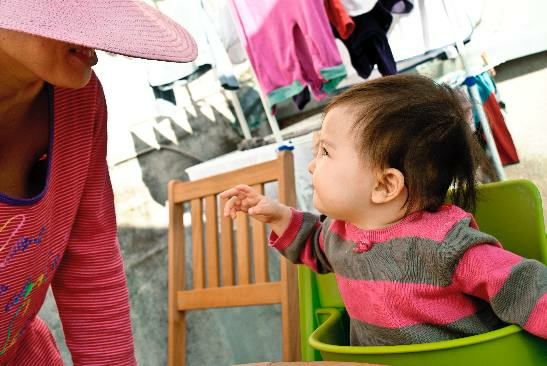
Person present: Yes